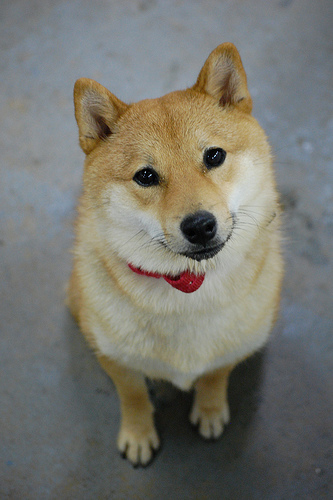
Animal: dog
Breed: shiba_inu